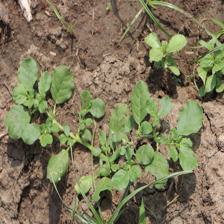
Label: BroadLeafWeed